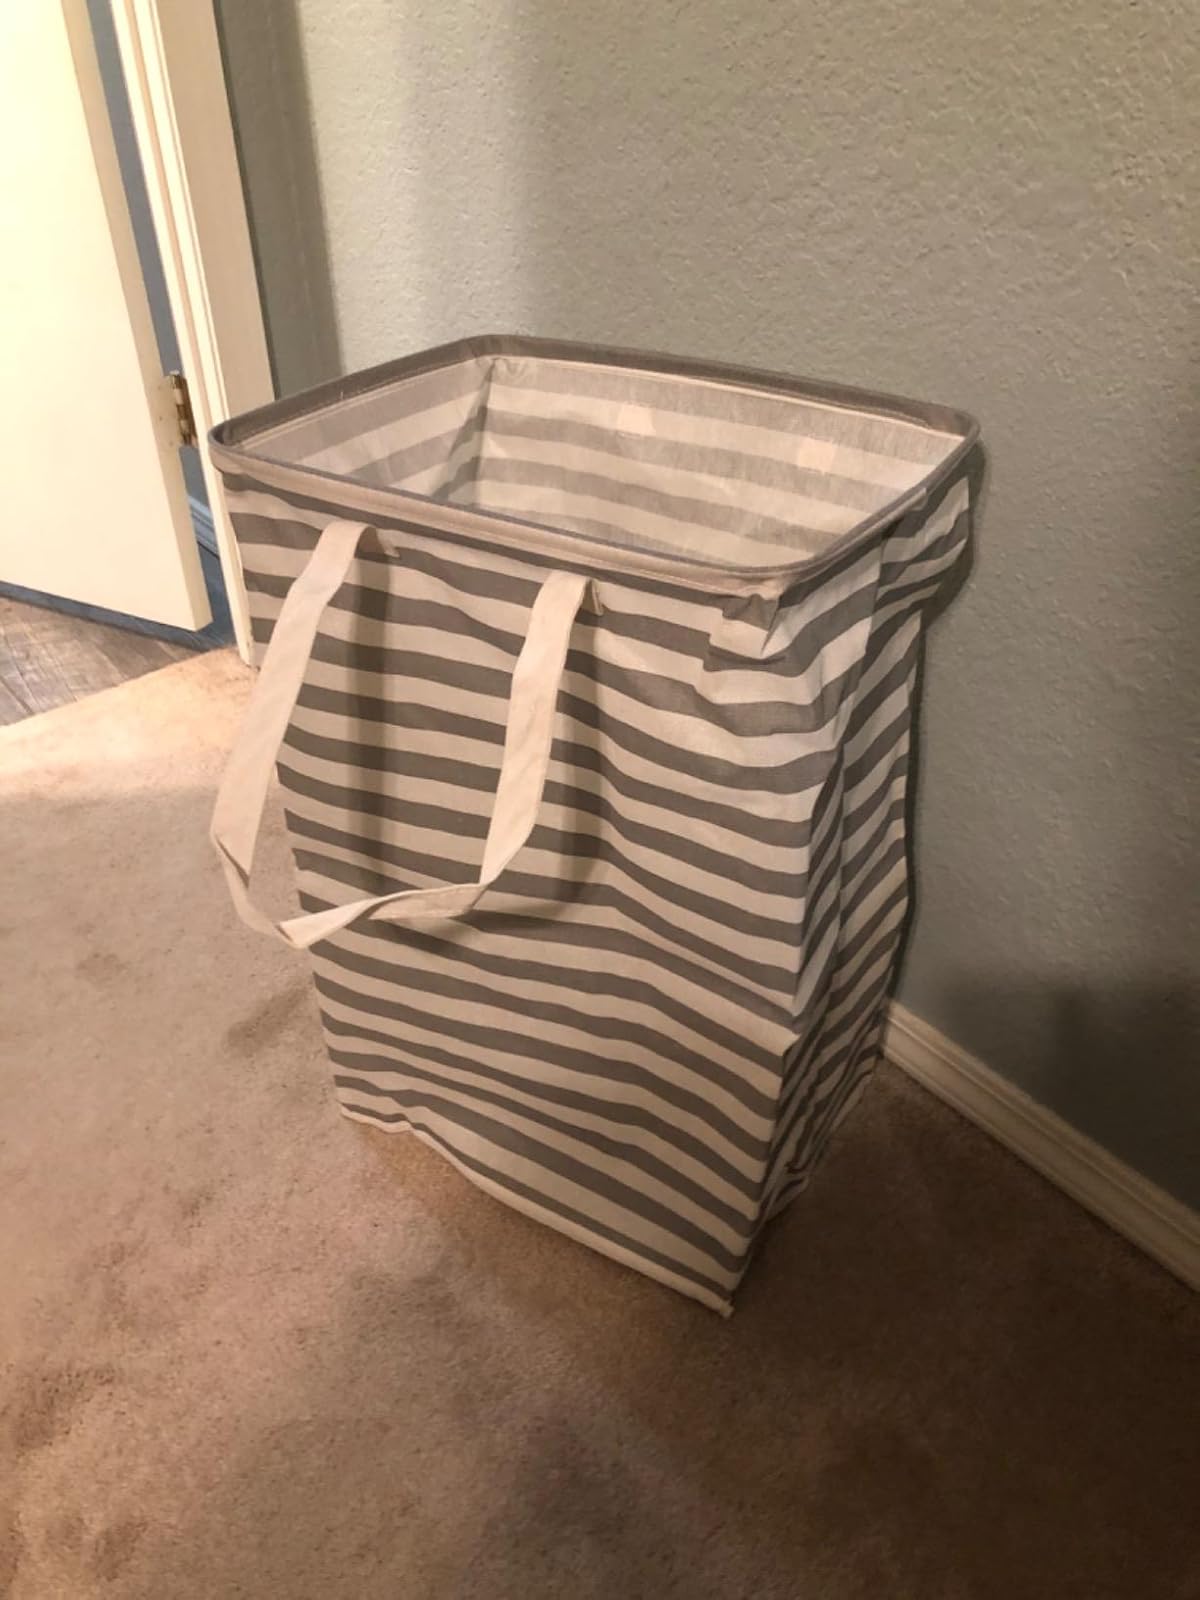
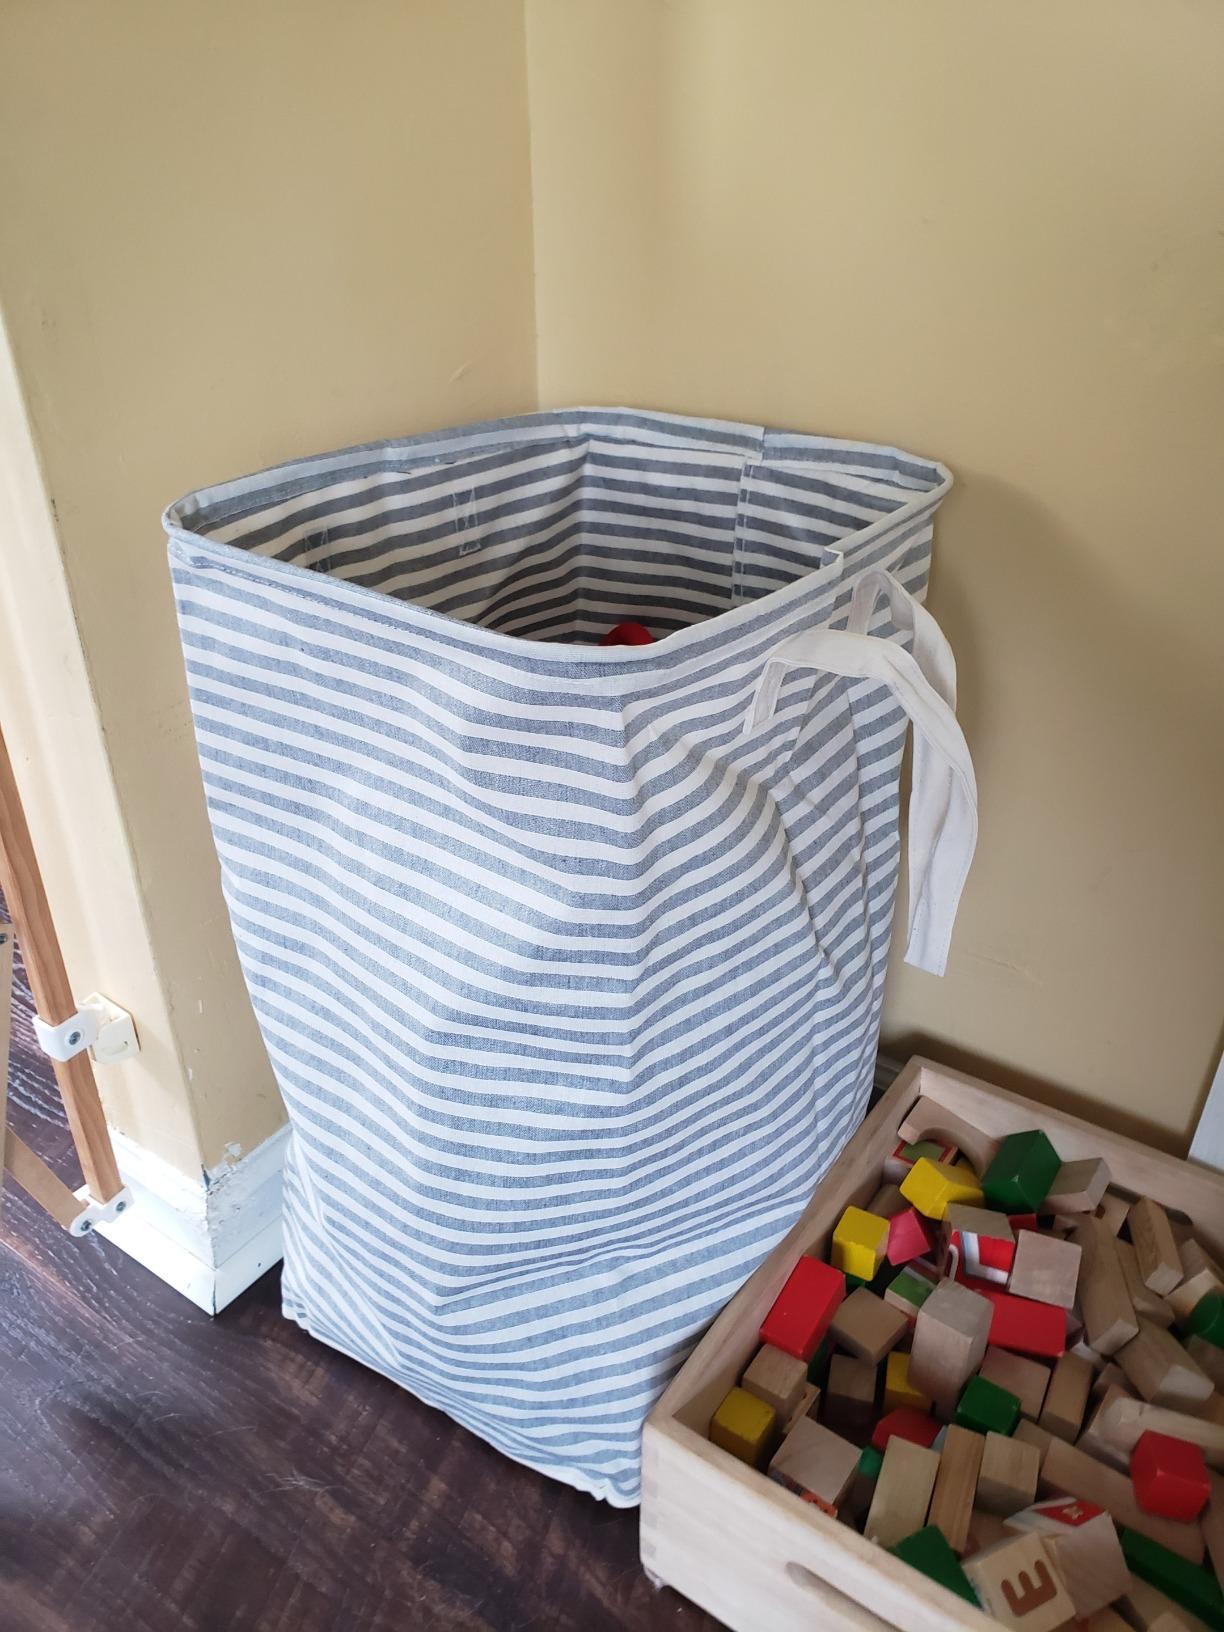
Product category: items_hamper
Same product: no